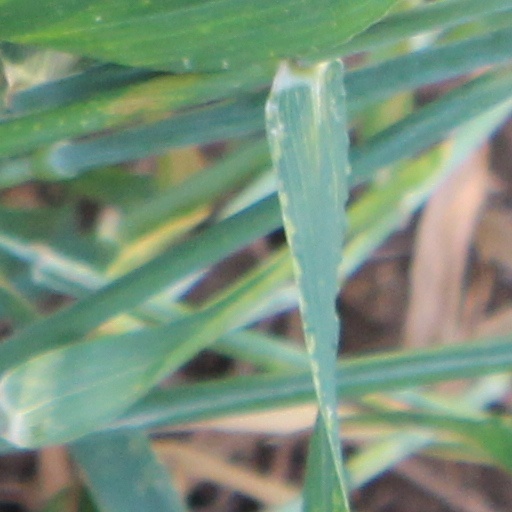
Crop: wheat